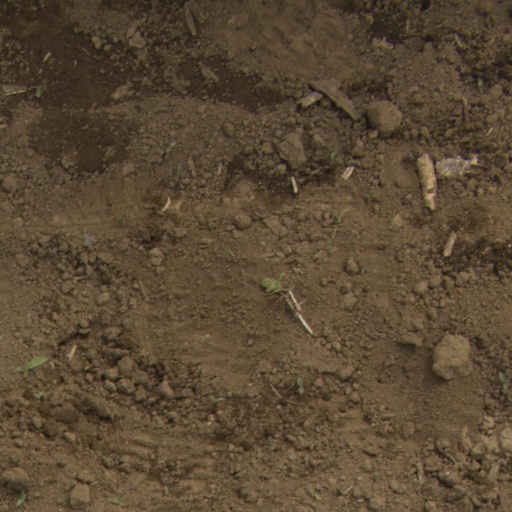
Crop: Jerusalem artichoke